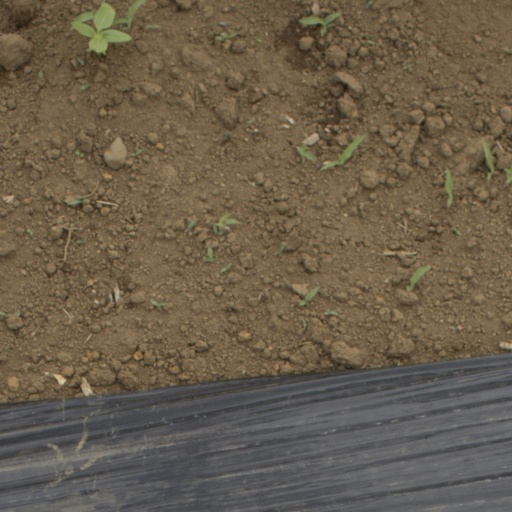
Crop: Jerusalem artichoke